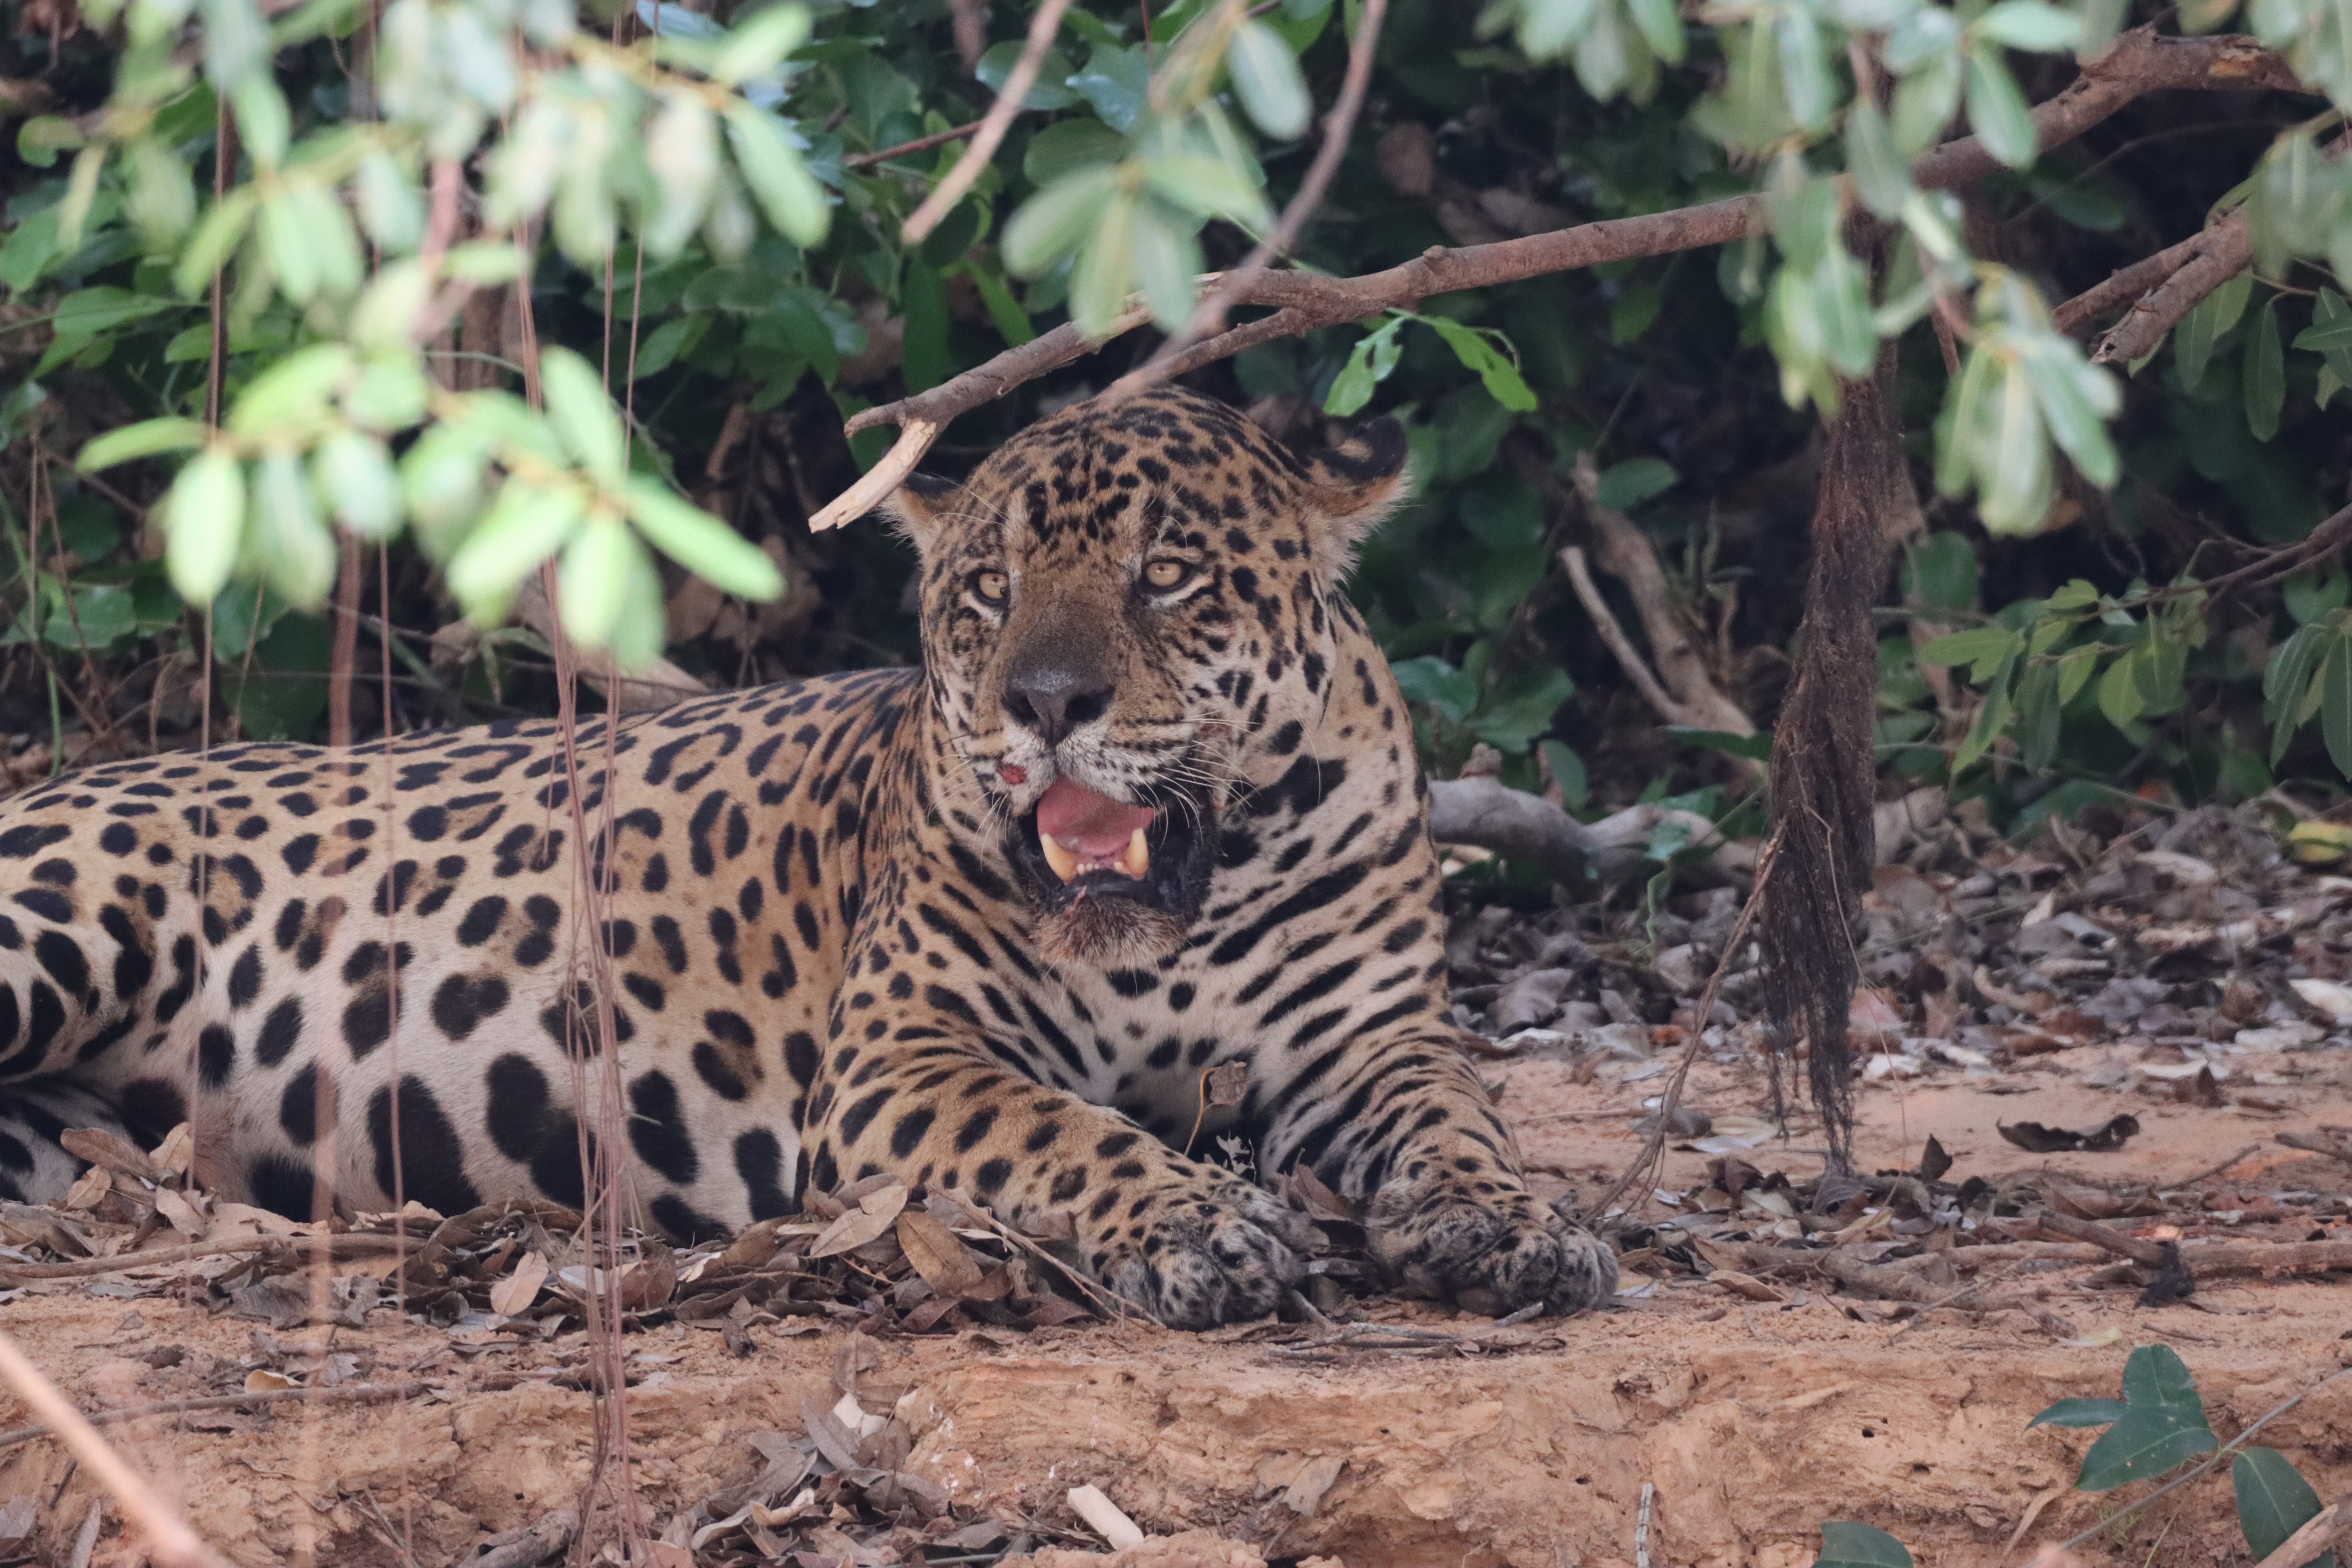
Jaguar: Tomas